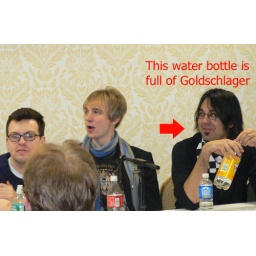
This water bottle is full of Goldschlager. Photo by Andi.